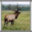
Label: deer